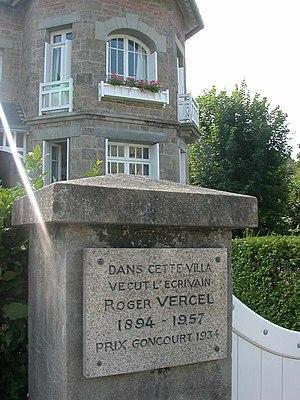
Plaque sur la villa de Roger Vercel, 6 rue Roger Vercel à Dinard (Ille-et-Vilaine, Bretagne).
Dinard est une commune française située dans le département d'Ille-et-Vilaine, en région Bretagne.
Roger Vercel est le pseudonyme, puis le patronyme officiel de Roger Delphin Auguste Cretin, né le 8 janvier 1894 au Mans et mort le 26 février 1957 à Dinan, écrivain français.